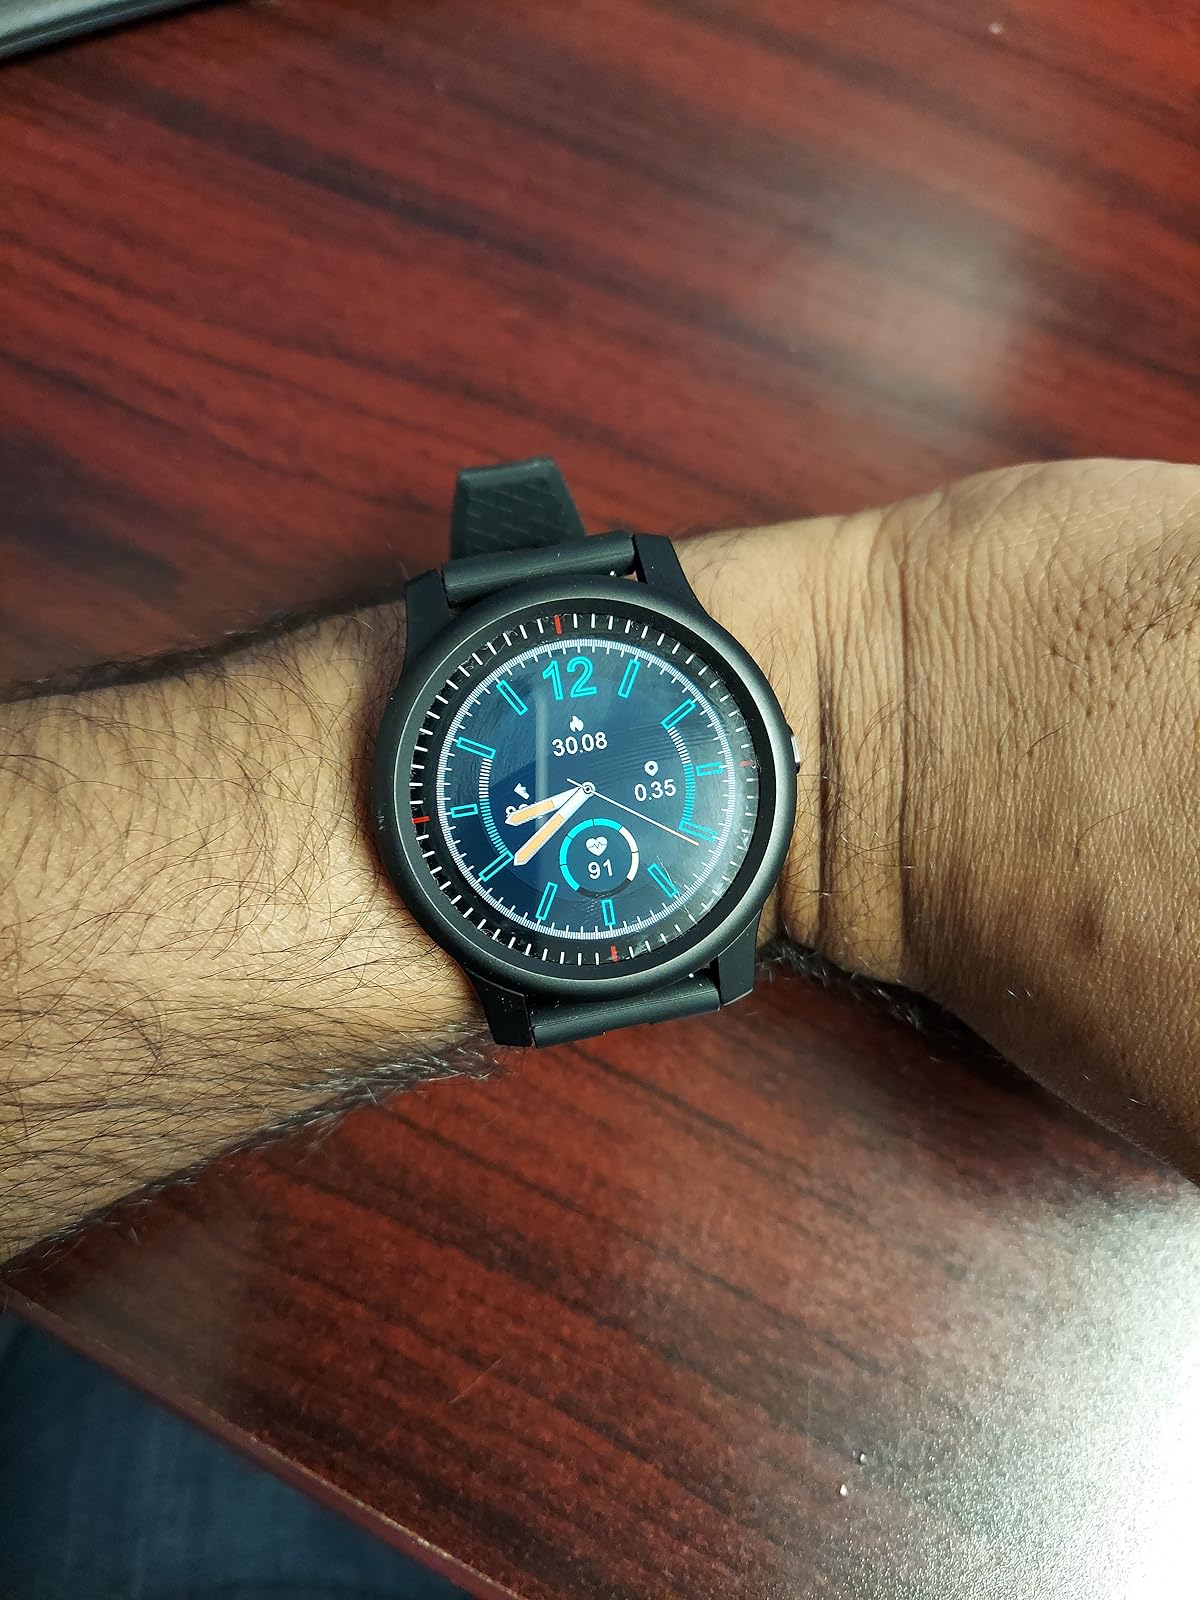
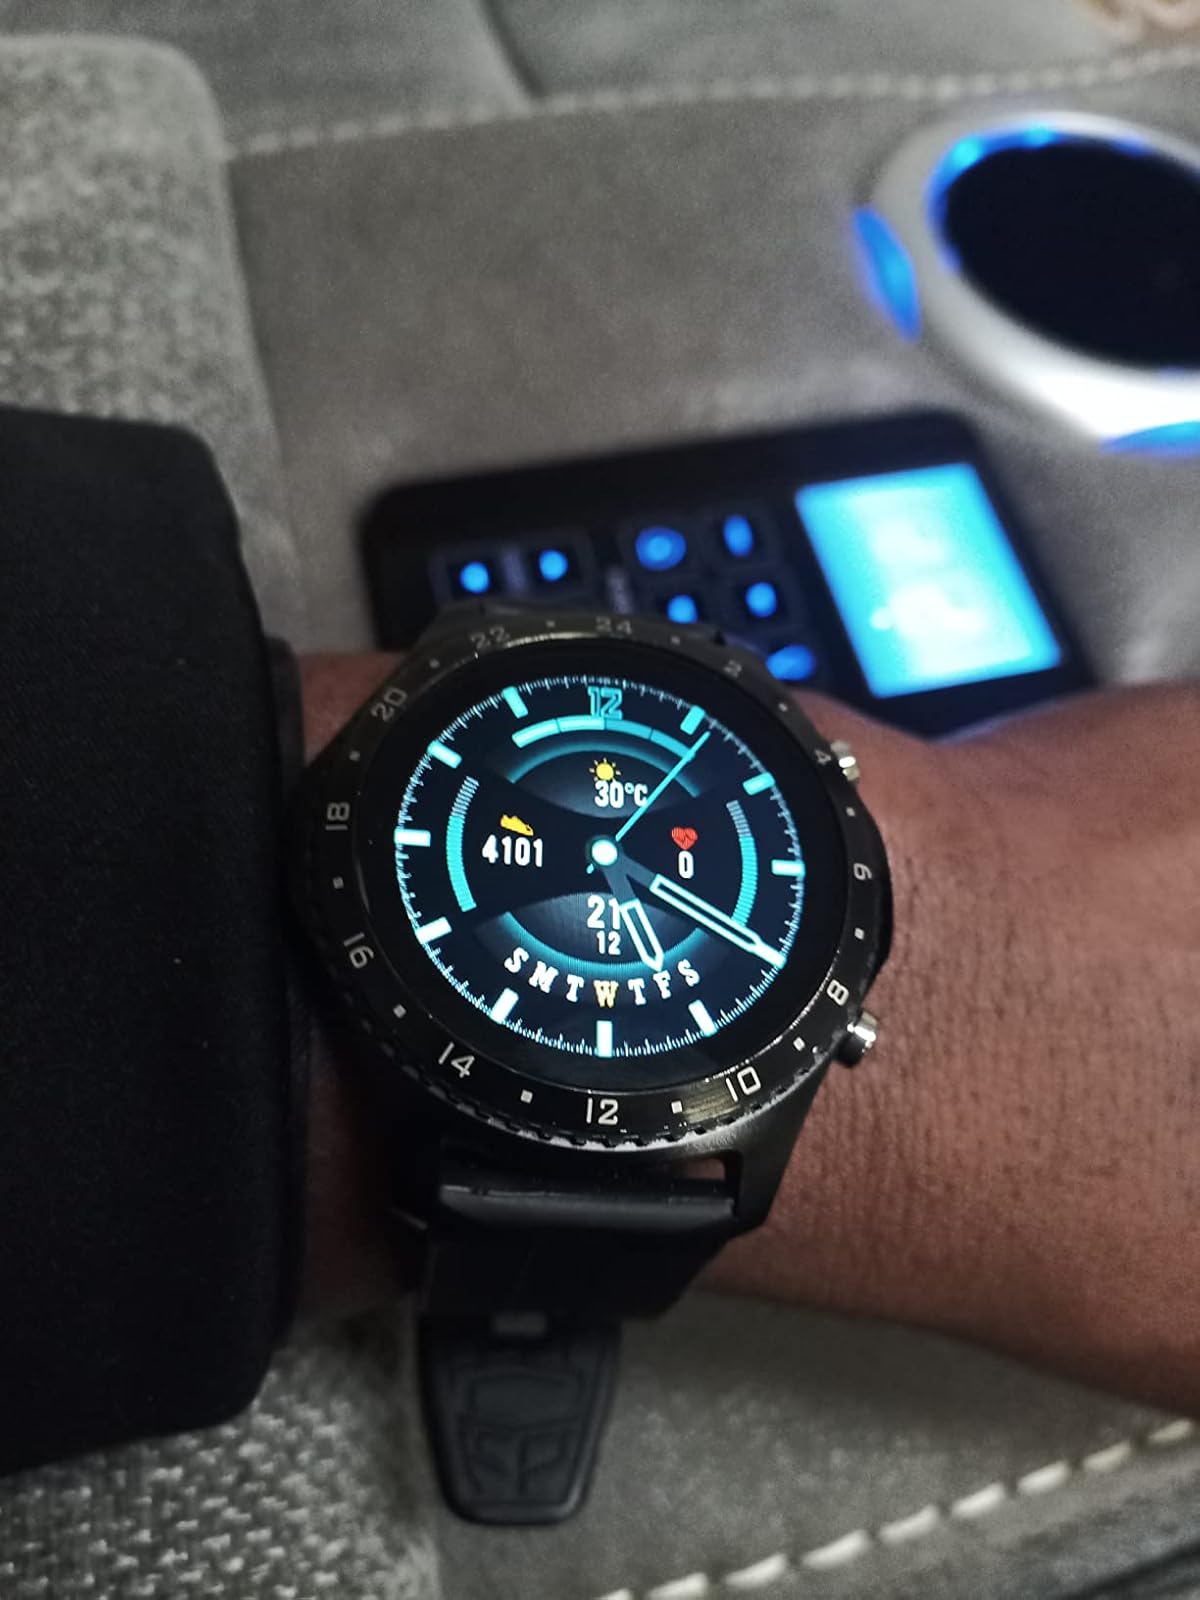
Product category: smartwatch
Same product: no